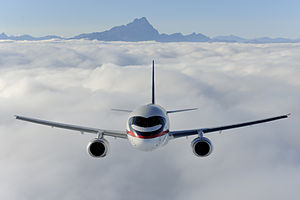
Sukhoj Superjet 100 / Galleri
Sukhoj Superjet 100, også betegnet som SSJ 100, er et russisk narrow body passagerfly udviklet af Sukhoi Civil Aircraft Company i samarbejde med Boeing. Sukhoi Civil Aircraft Company var oprindeligt ejet af den russiske flyvirksomhed Sukhoj og af Alenia Aeronautica, et datterselskab af italienske Finmeccanica, i dag Leonardo. Leonardo har dog solgt sin andel af Sukhoi Civil Aircraft Company, men samarbejder fortsat om projektet. I december 2018 foretog Sukhojs moderselskab, det statsejede russiske flykonglomerat United Aircraft Corporation, en omstrukturering, hvor Superjet 100 udvikling og produktion blev flyttet fra Sukhoj til et andet af UAC's datterselskaber, Irkut.